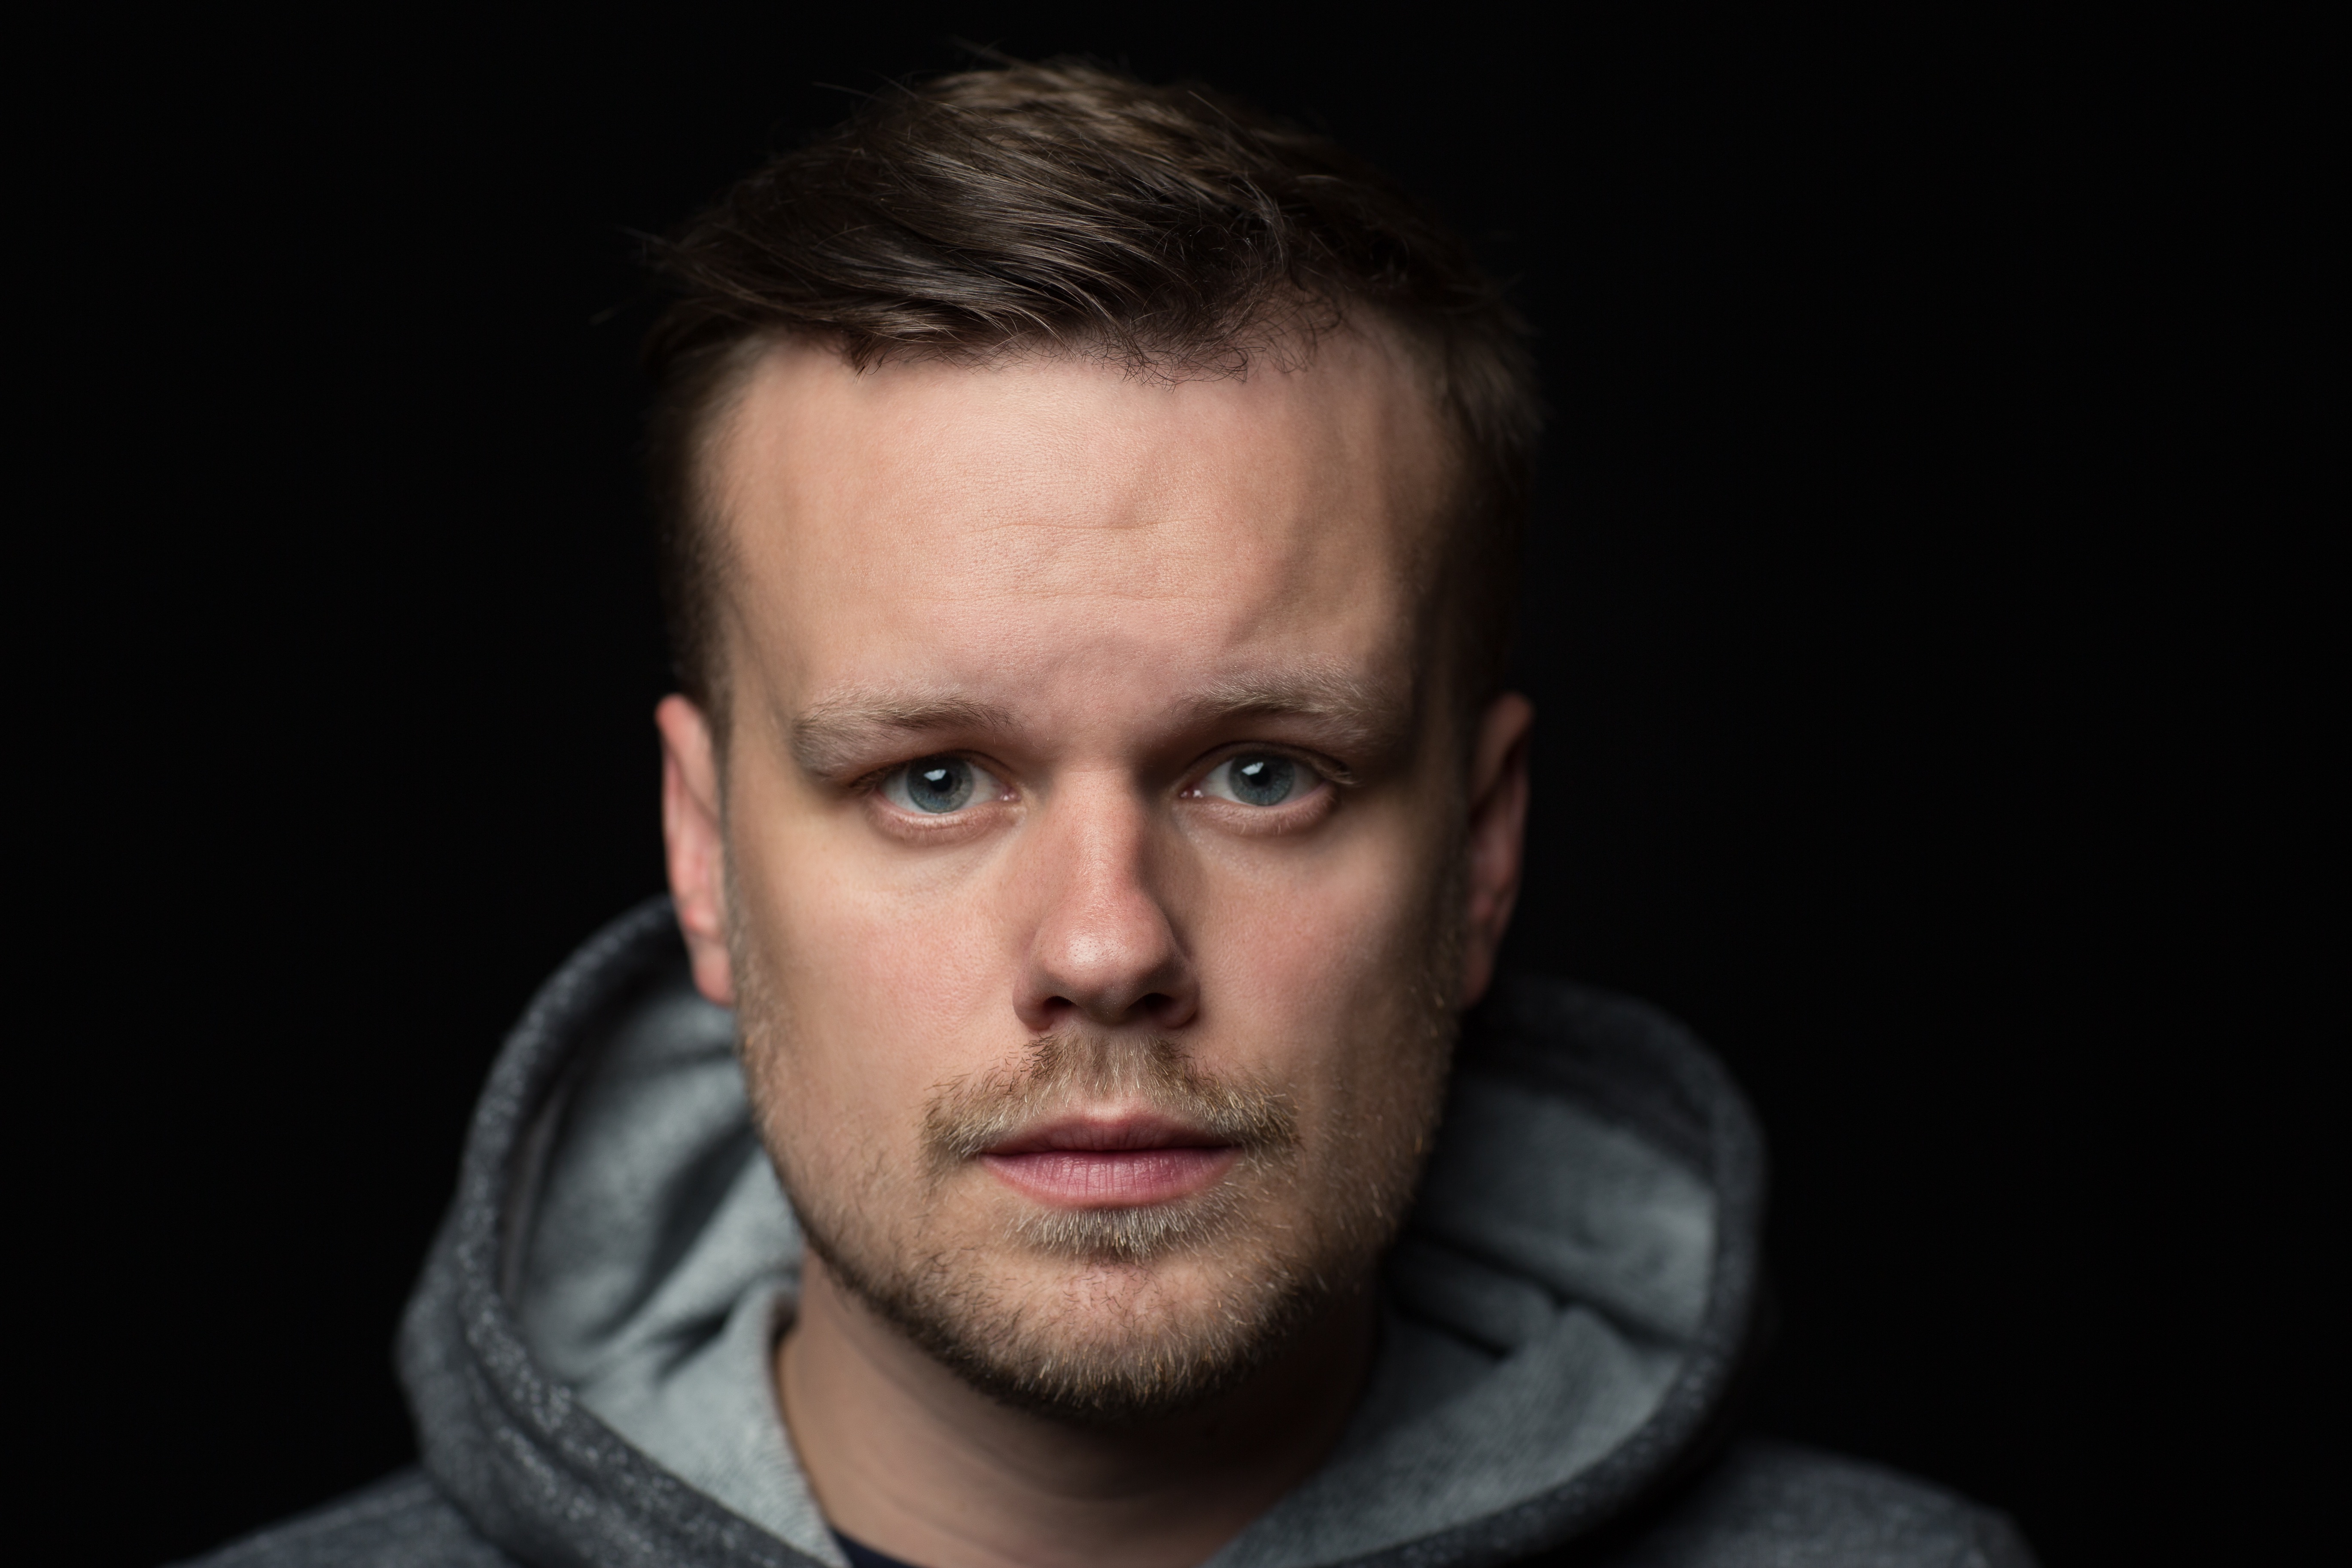
man, person, hair, photography, male, portrait, darkness, hairstyle, close up, face, nose, head, screenshot, portrait photography, facial hair